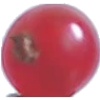
Label: Redcurrant 1